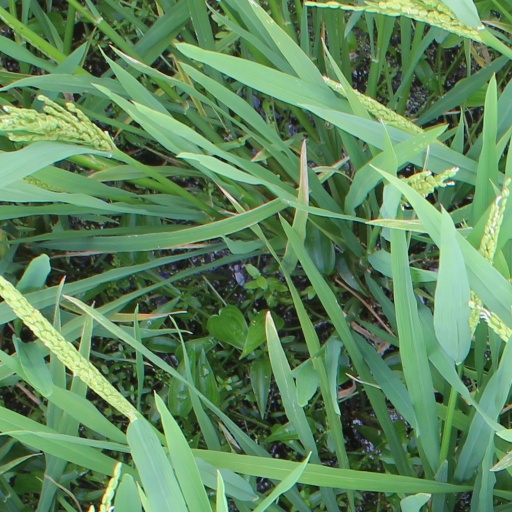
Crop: rice